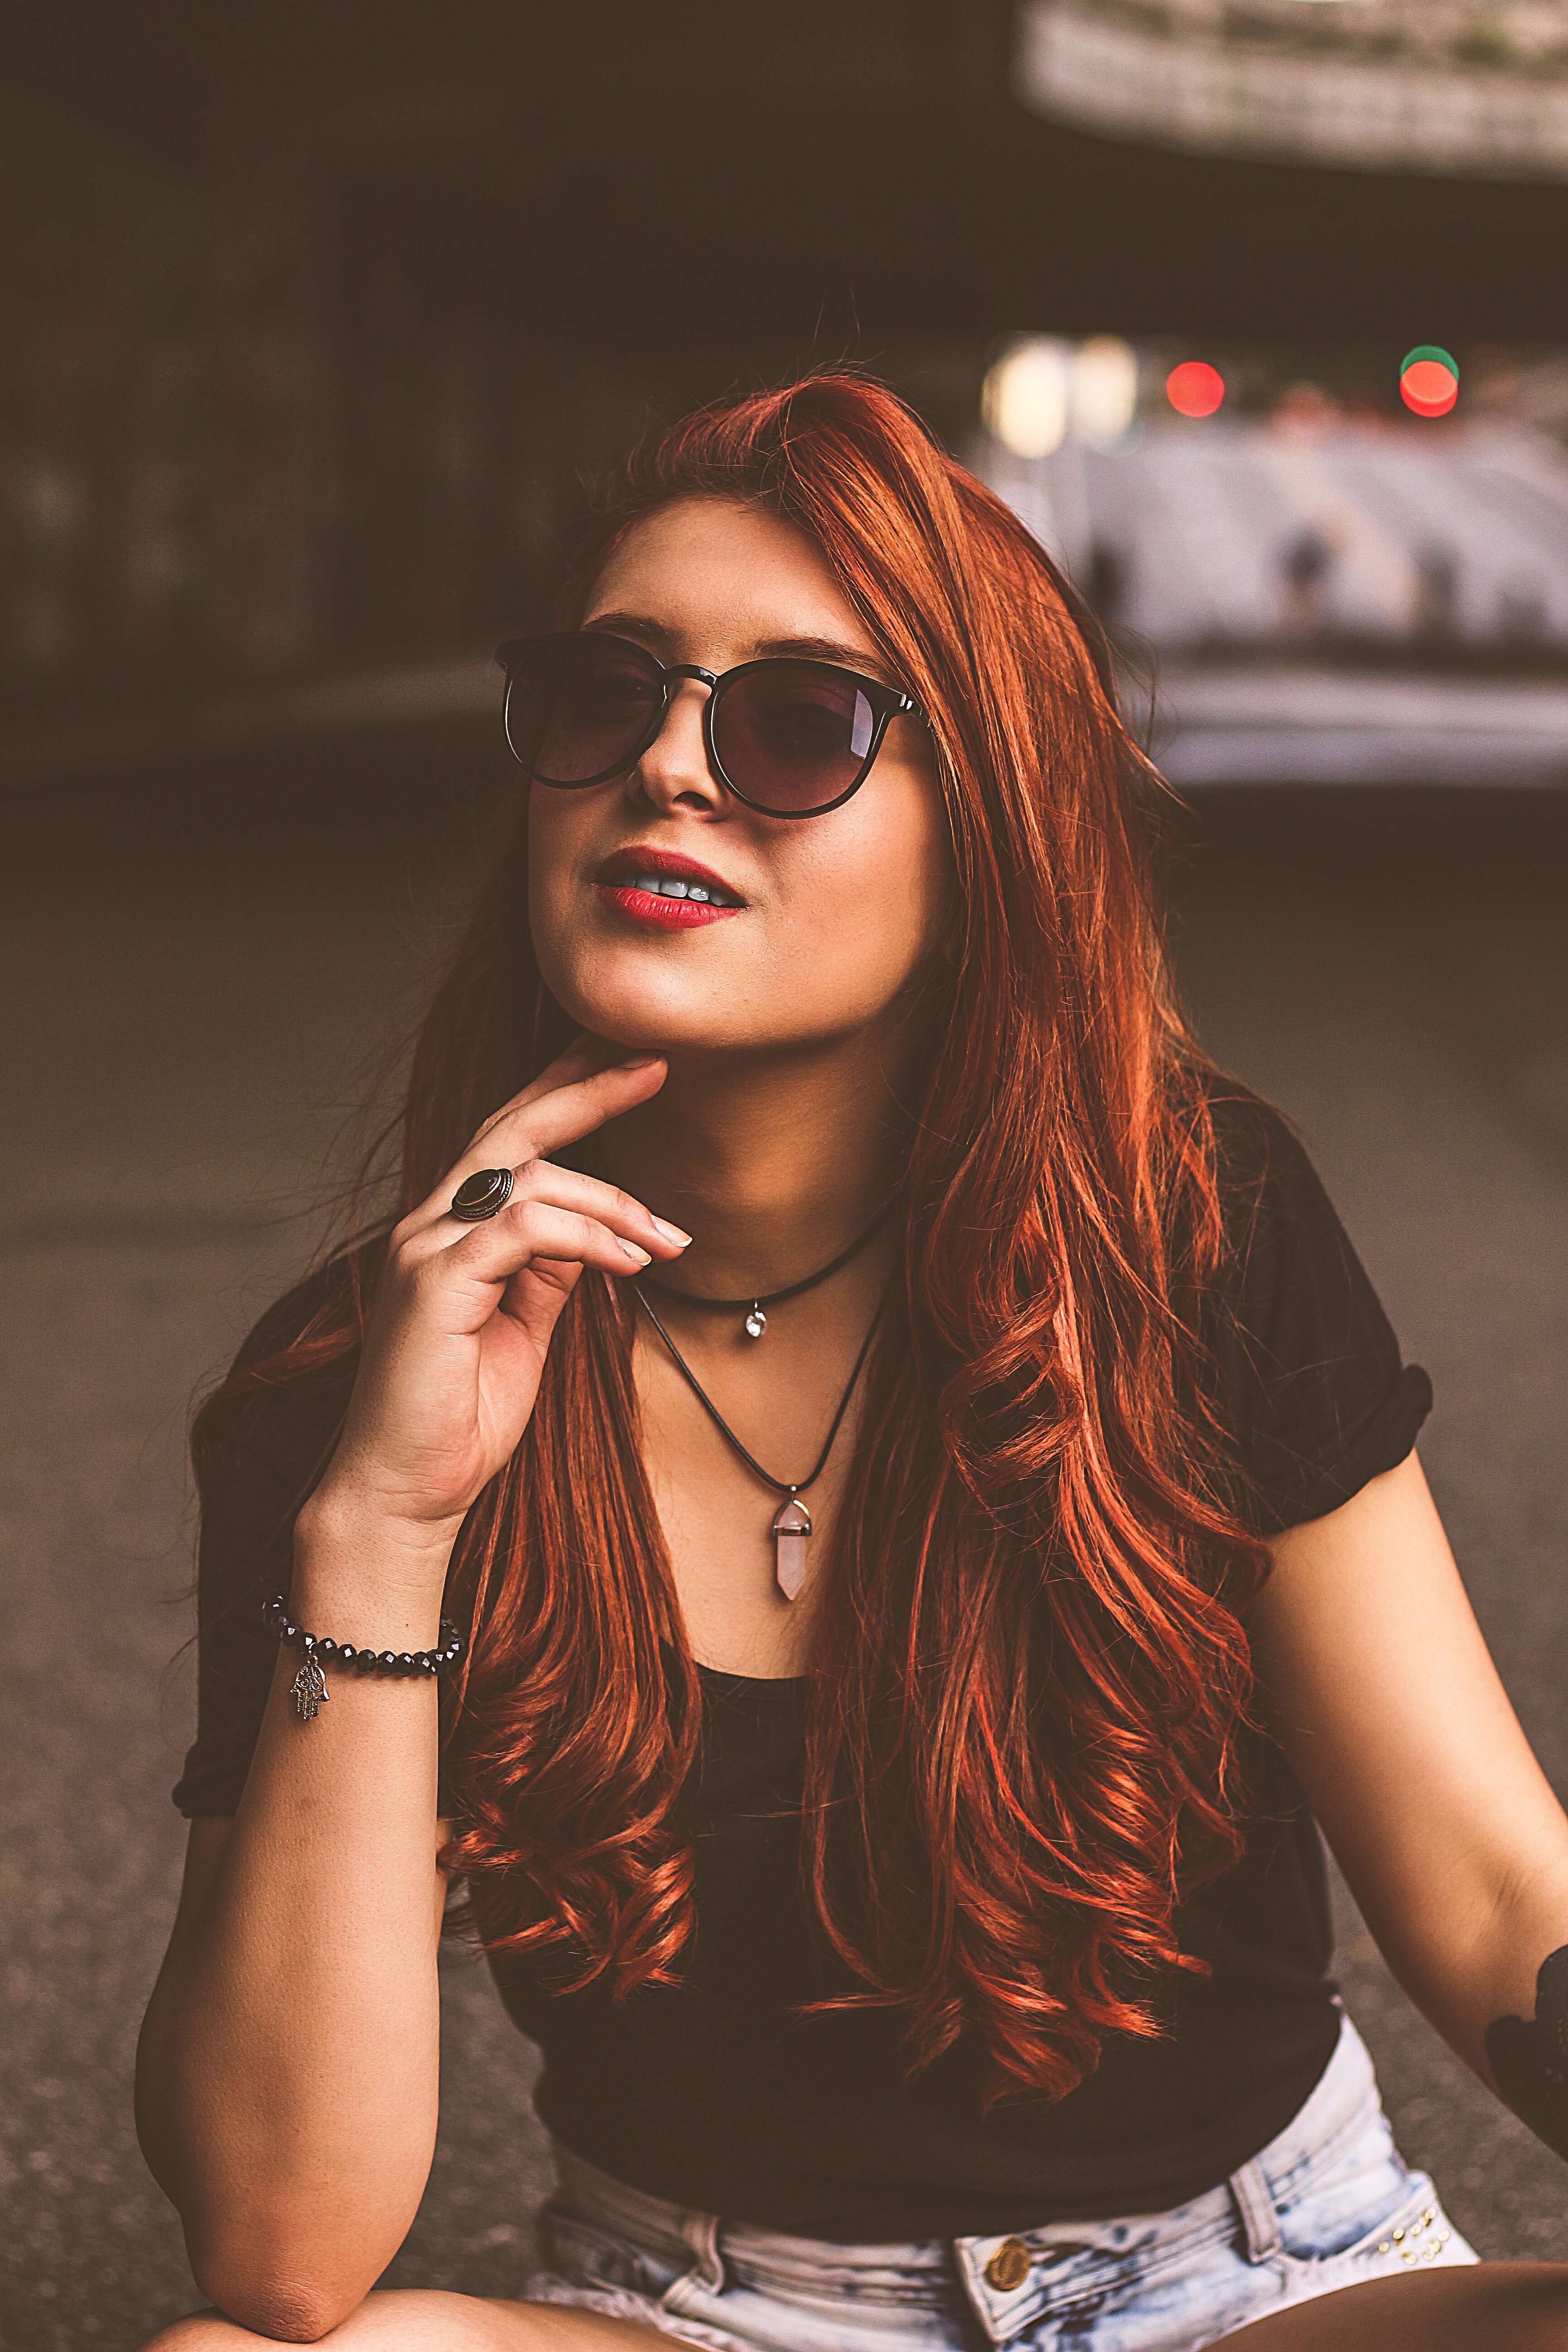
eyewear, hair, face, beauty, lip, glasses, sunglasses, hairstyle, cool, long hair, fashion, brown hair, photography, photo shoot, model, vision care, hand, smile, black hair, red hair, fashion accessory, sitting, smoking